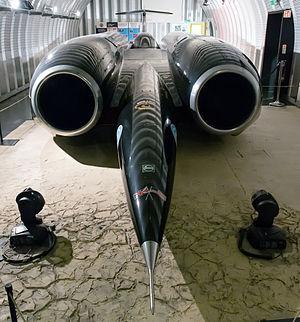
Le record de vitesse terrestre concerne la vitesse la plus rapide atteinte par tout véhicule terrestre sur roues, hors véhicules guidés.